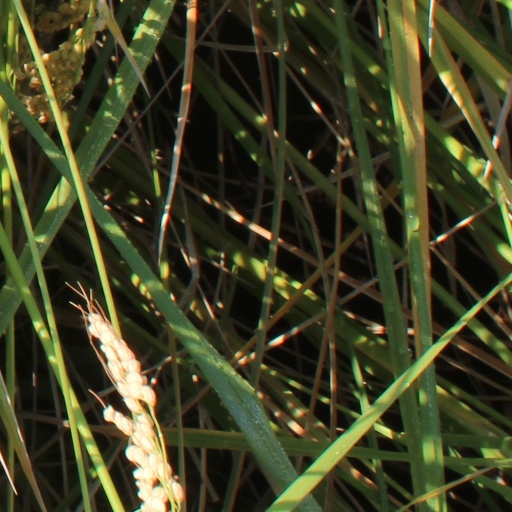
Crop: rice